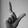
ASL letter: L